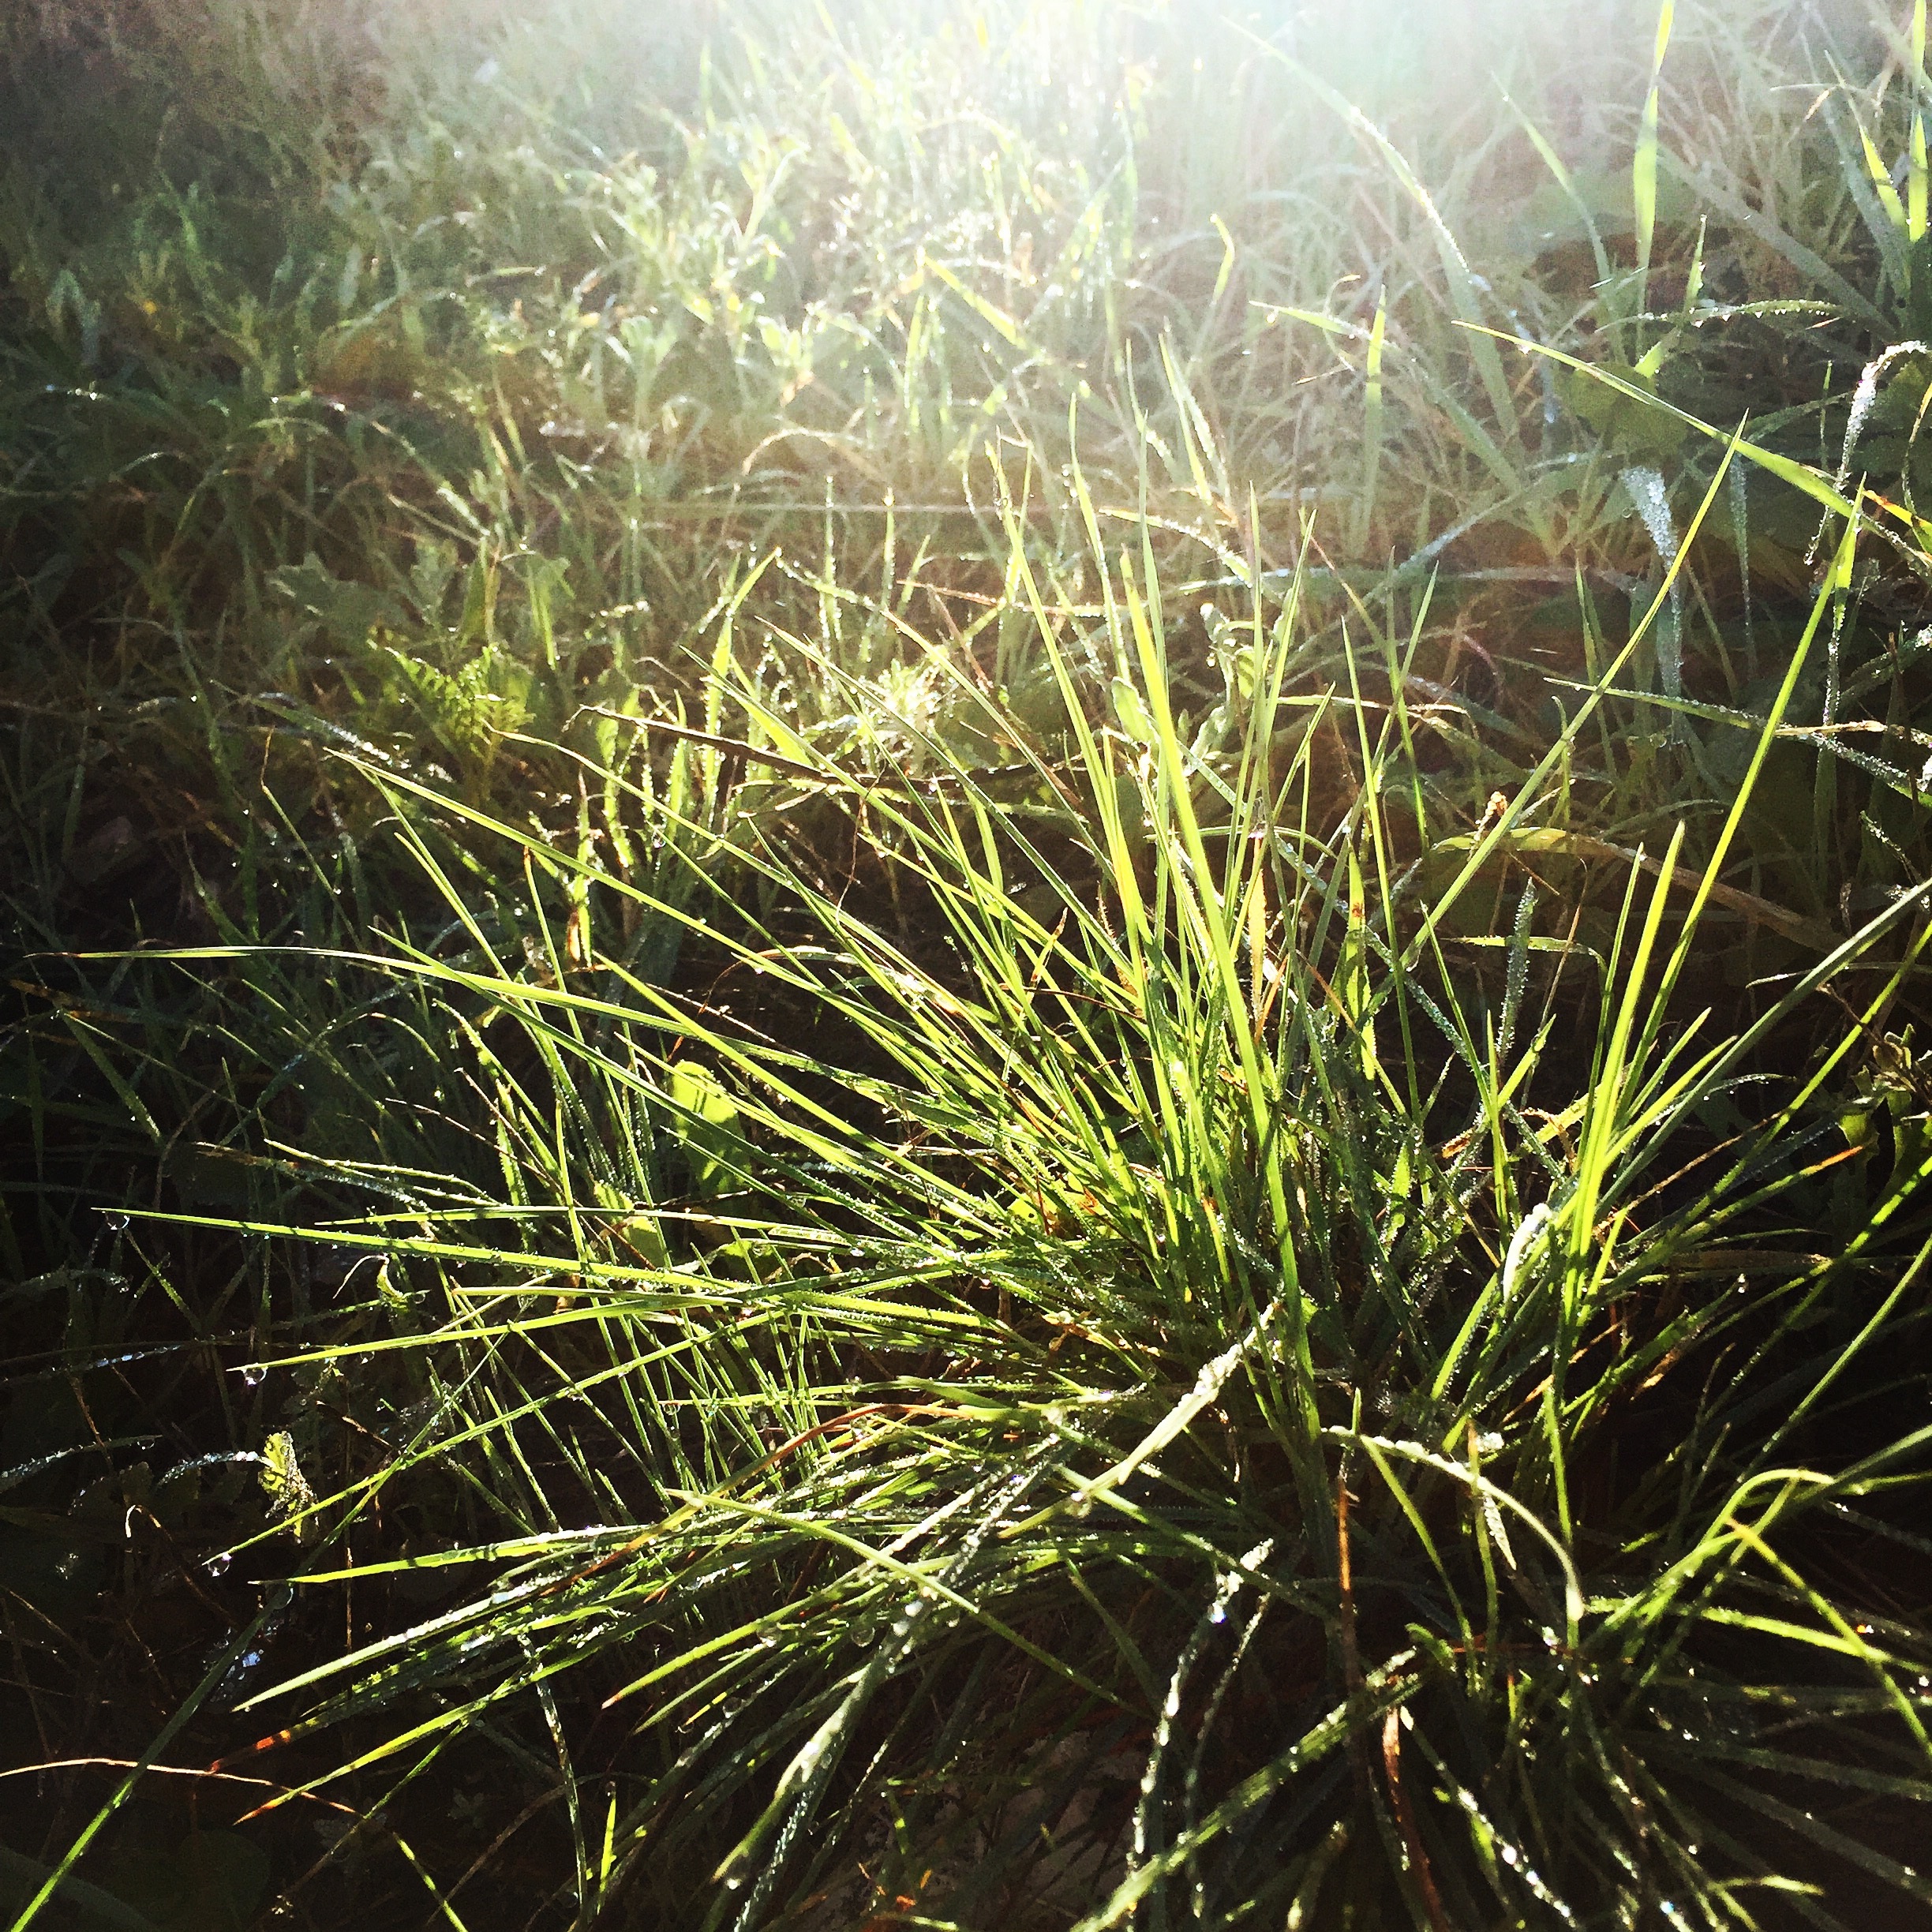
tree, nature, grass, branch, light, plant, flower, green, botany, flora, plants, vegetation, bright, grass family, land plant